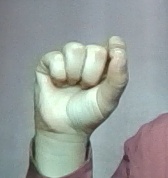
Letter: fa